Silent Grace

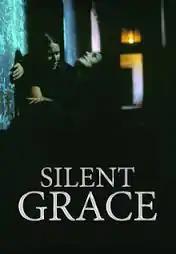
Theatrical poster

Silent Grace is a 2001 Irish feature film written and directed by Maeve Murphy.A fictional story based on real events, covering the untold story of Republican women prisoners involvement in the 1980/81 Dirty Protest and first hunger strike. It is about friendship and survival. The film is inspired by Nell McCafferty's "The Armagh Women" and based on the play/screenplay "Now and at the Hour of Our Death" that Murphy co-wrote with theatre company Trouble and Strife. "Silent Grace" stars Orla Brady, Cathleen Bradley, with Cara Seymour, Dawn Bradfield, Carol Scanlan, Conor Mullen, and Patrick Bergin. It received completion funds from The Irish Film Board.